Frankenstein (Hammer film series)

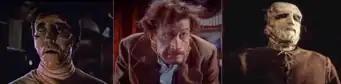

The original series of films consisted of seven instalments, which starred well-known horror actors such as Peter Cushing and Christopher Lee as Baron Victor Frankenstein and his creature respectively.